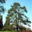
Label: pine_tree